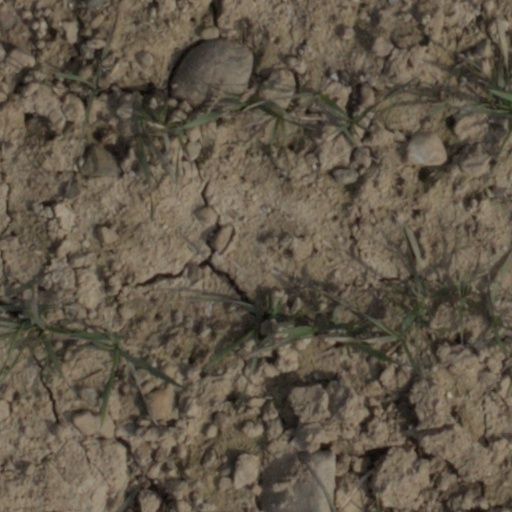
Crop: wheat